260th Quartermaster Battalion (United States)

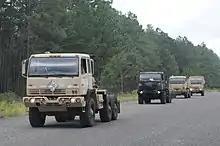
M1088 tractor units of 260th QM Bn. conduct driver training near Ft. Stewart, 2009

In March 2003, the 260th Quartermaster Battalion's headquarters (HHD, Headquarters and Headquarters Detachment) deployed to Kuwait as part of Operation Enduring Freedom under 49th Group (Fort Lee, VA), providing fuel transportation support and serving as the "mayor" cell of its respective base camp. After staging at the Iraq/Kuwaiti border, the unit's headquarters were positioned at Camp Cedar I immediately following the invasion and then later moved to Camp Cedar II near Talil Air Base in Iraq. In the fall of 2003, the 260th QM BN redeployed after having supported the invasion of Iraq and coalition forces by transporting nearly of fuel and driving more than 9 million miles, having had over 10 subordinate national guard and army reserve transportation companies underneath its umbrella of command.